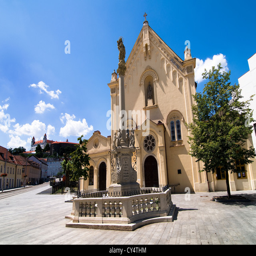
religious order in the old town